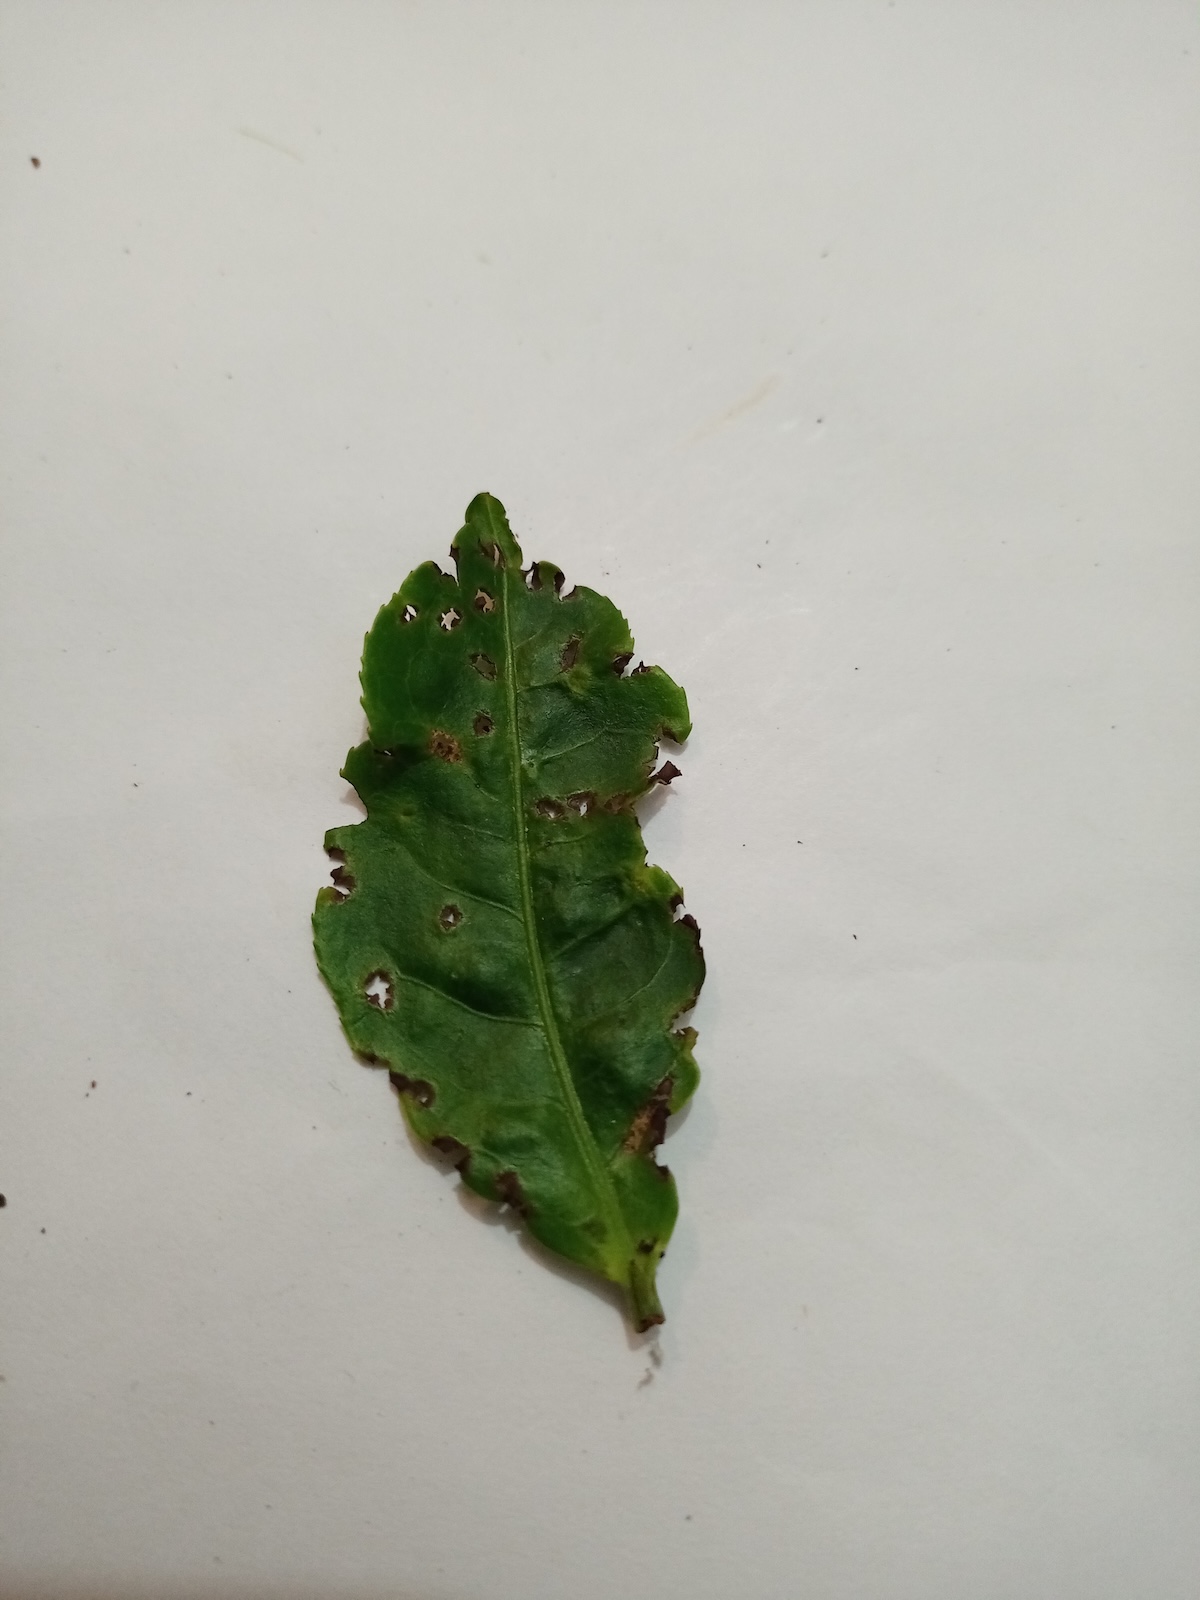
Label: Green mirid bug